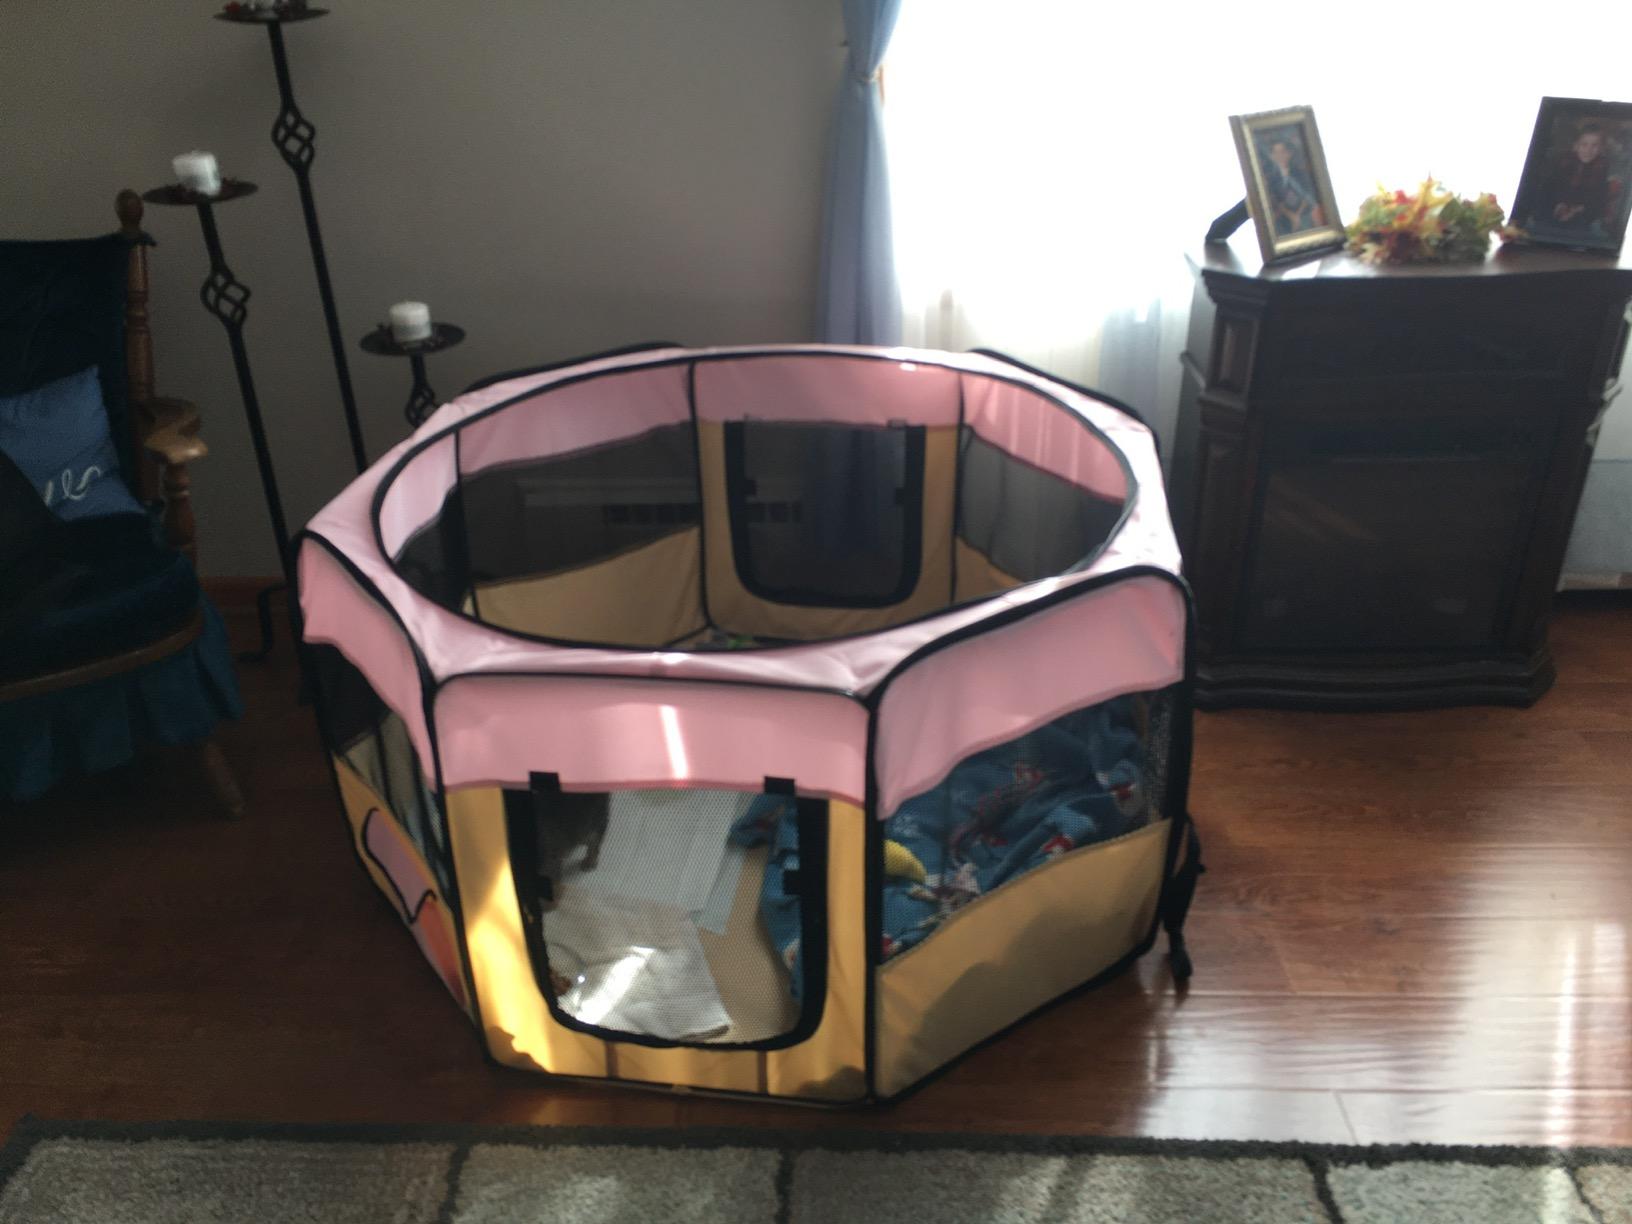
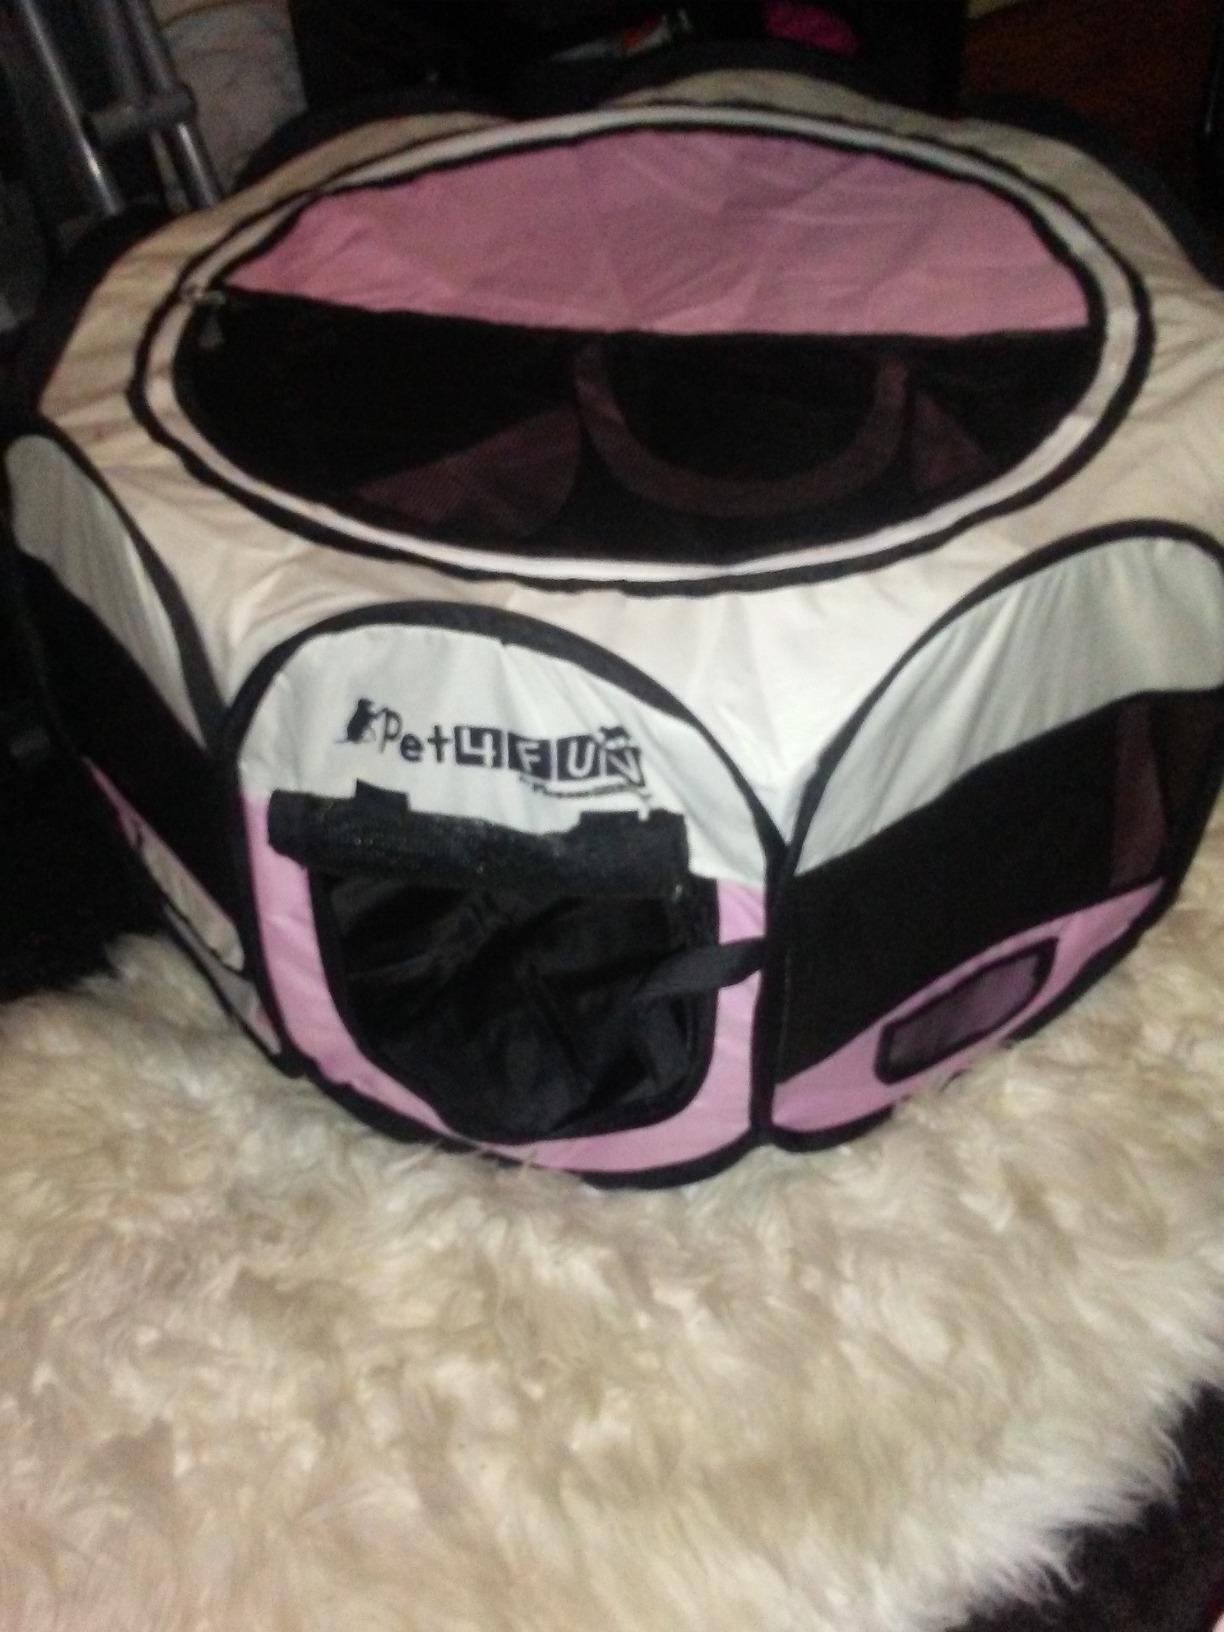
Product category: items_kennel
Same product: no